Samuel W. McCall

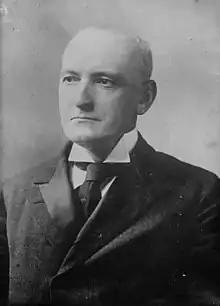
McCall circa 1920

Samuel Walker McCall (February 28, 1851 – November 4, 1923) was an American Republican lawyer, politician, and writer from Massachusetts. He was for twenty years (1893–1913) a member of the United States House of Representatives, and the 47th Governor of Massachusetts, serving three one-year terms (1916–1919). He was a moderately progressive Republican who sought to counteract the influence of money in politics.